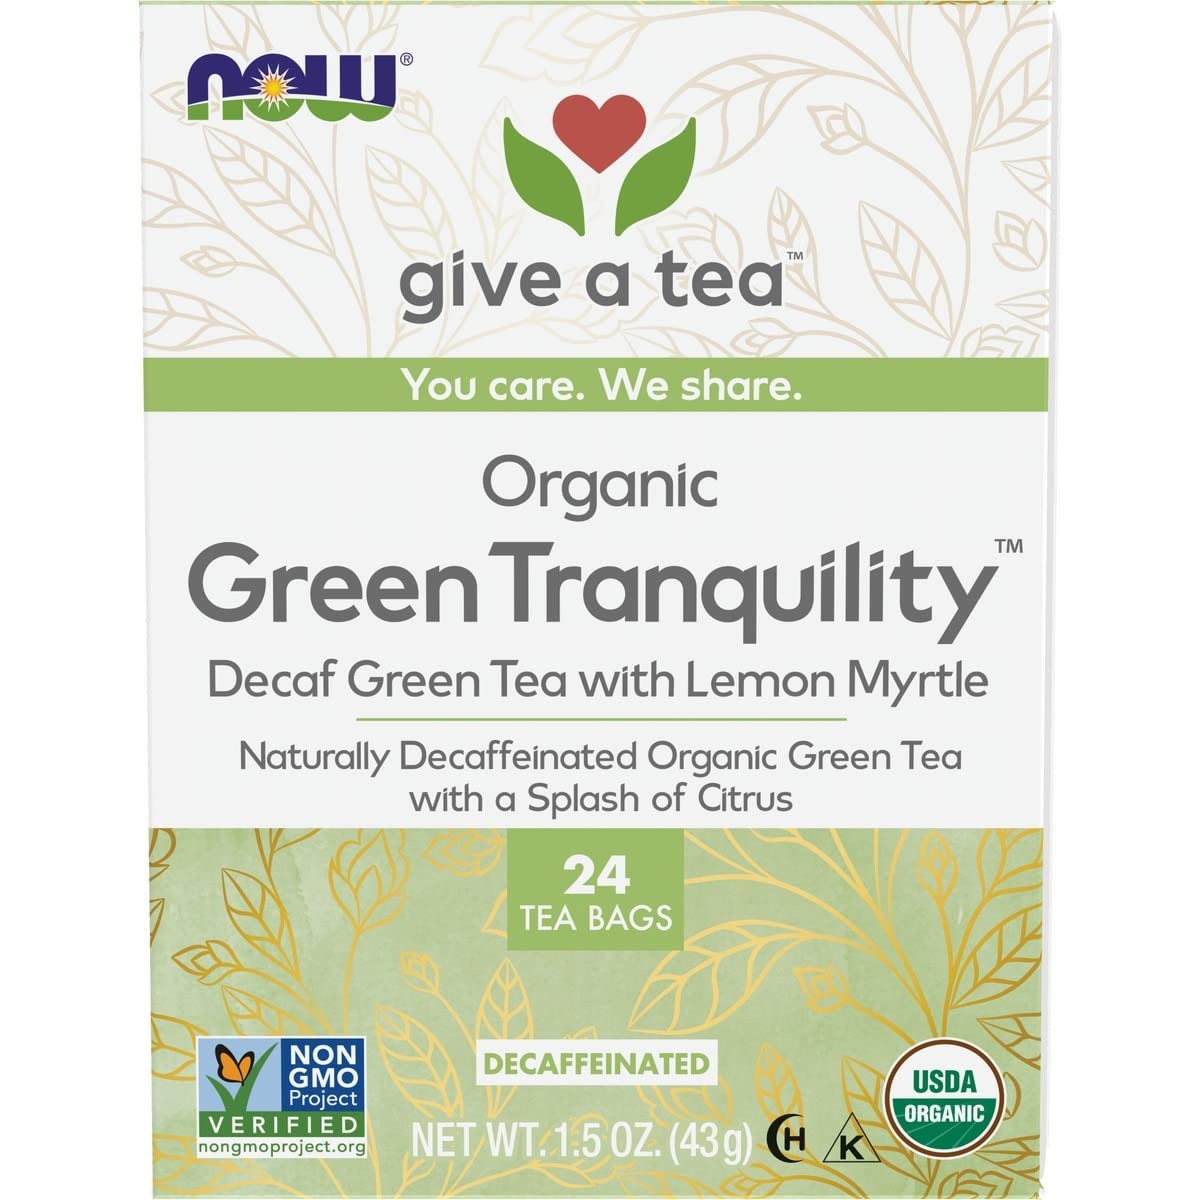
Item Name: NOW Foods, Certified Organic Green Tranquility™ Tea, Decaf Green with Lemon Myrtle, Non-GMO, Premium Unbleached Tea Bags with No-Staples Design, 24-Count
Bullet Point 1: NATURALLY DECAFFEINATED: Just because it's decaffeinated doesn't mean it has to taste...well, decaffeinated. It's all about the processing
Bullet Point 2: UNBLEACHED TEA BAGS: Done properly, a good green tea retains the botanical's most delightful flavors. Let's just say, we nailed it
Bullet Point 3: WITH LEMON MYRTLE: Green Tranquility is a tasty, low octane blend with a hint of lemon myrtle to liven things up without the worry of jitters or sleepless nights
Bullet Point 4: Serving Size: 1 tea bag (1.8 g) / Servings Per Container: 24
Bullet Point 5: Packaged in the USA by a family owned and operated company since 1968
Value: 24.0
Unit: Count

Price: 8.945